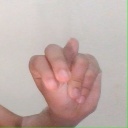
अक्षर: न